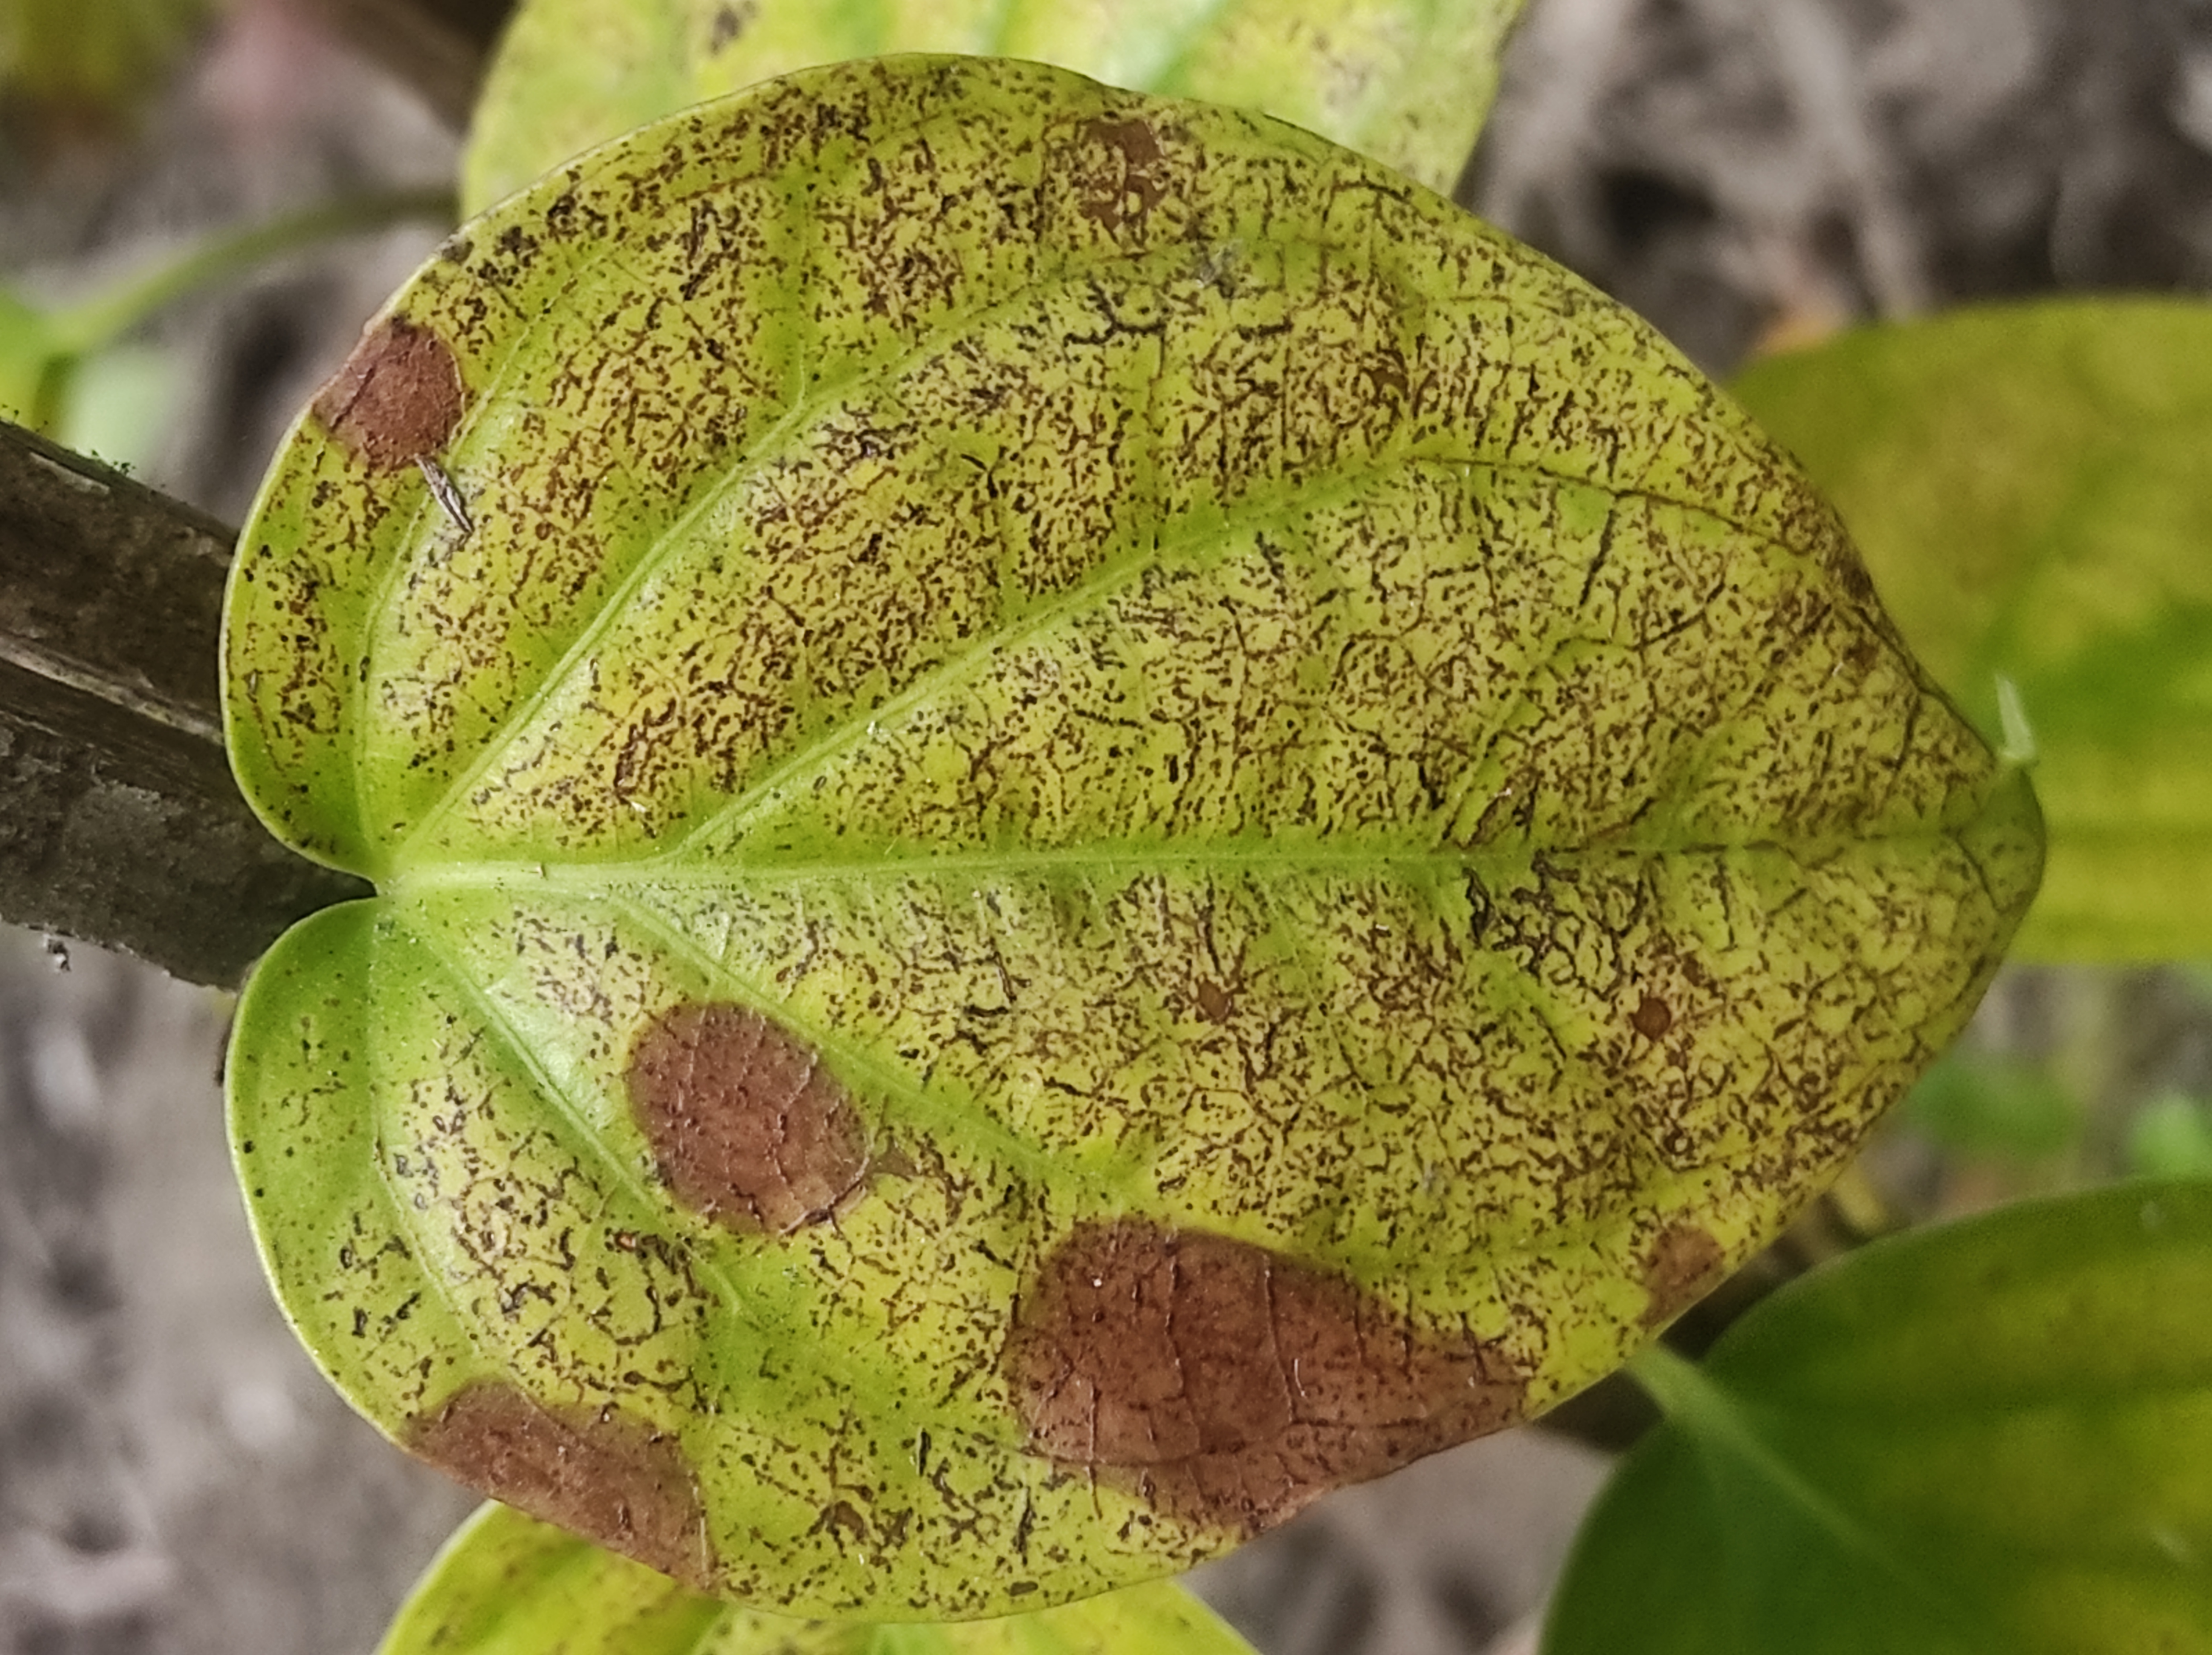
Label: Fungal_Brown_Spot_Disease